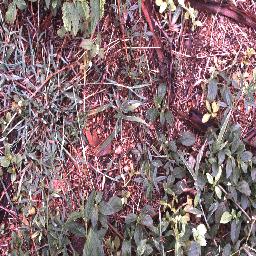
Label: negative